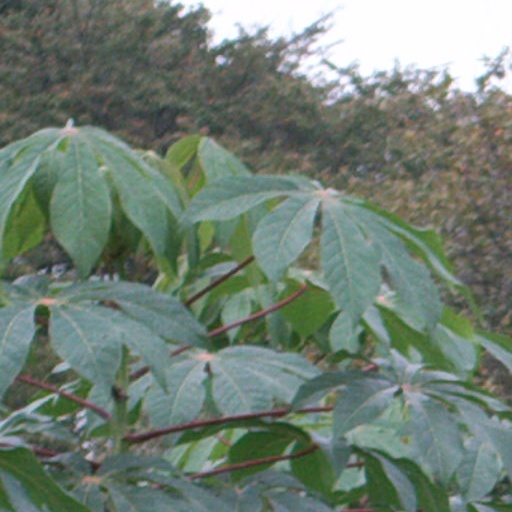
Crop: cassava